John Pitt (of Encombe)

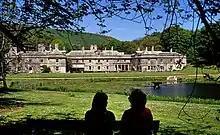
Encombe, remodelled by Pitt between 1740 and 1770

John Pitt (c.1706–1787) of Encombe House, Dorset was a British MP for 35 years. He is recorded as having given one speech to Parliament. He is noted for being the first to be appointed to office of the Steward of the Chiltern Hundreds for the purpose of resigning from parliament.